Aconbury

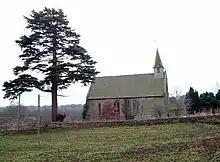
St John the Baptist church in Aconbury

Aconbury is a village in the English county of Herefordshire, situated on a road between Hereford and Ross-on-Wye.